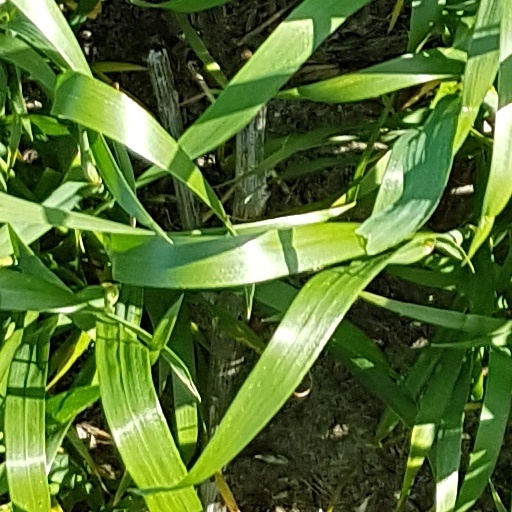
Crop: wheat